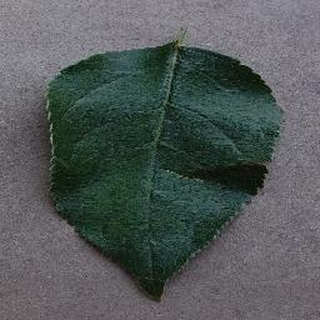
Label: healthy_apple